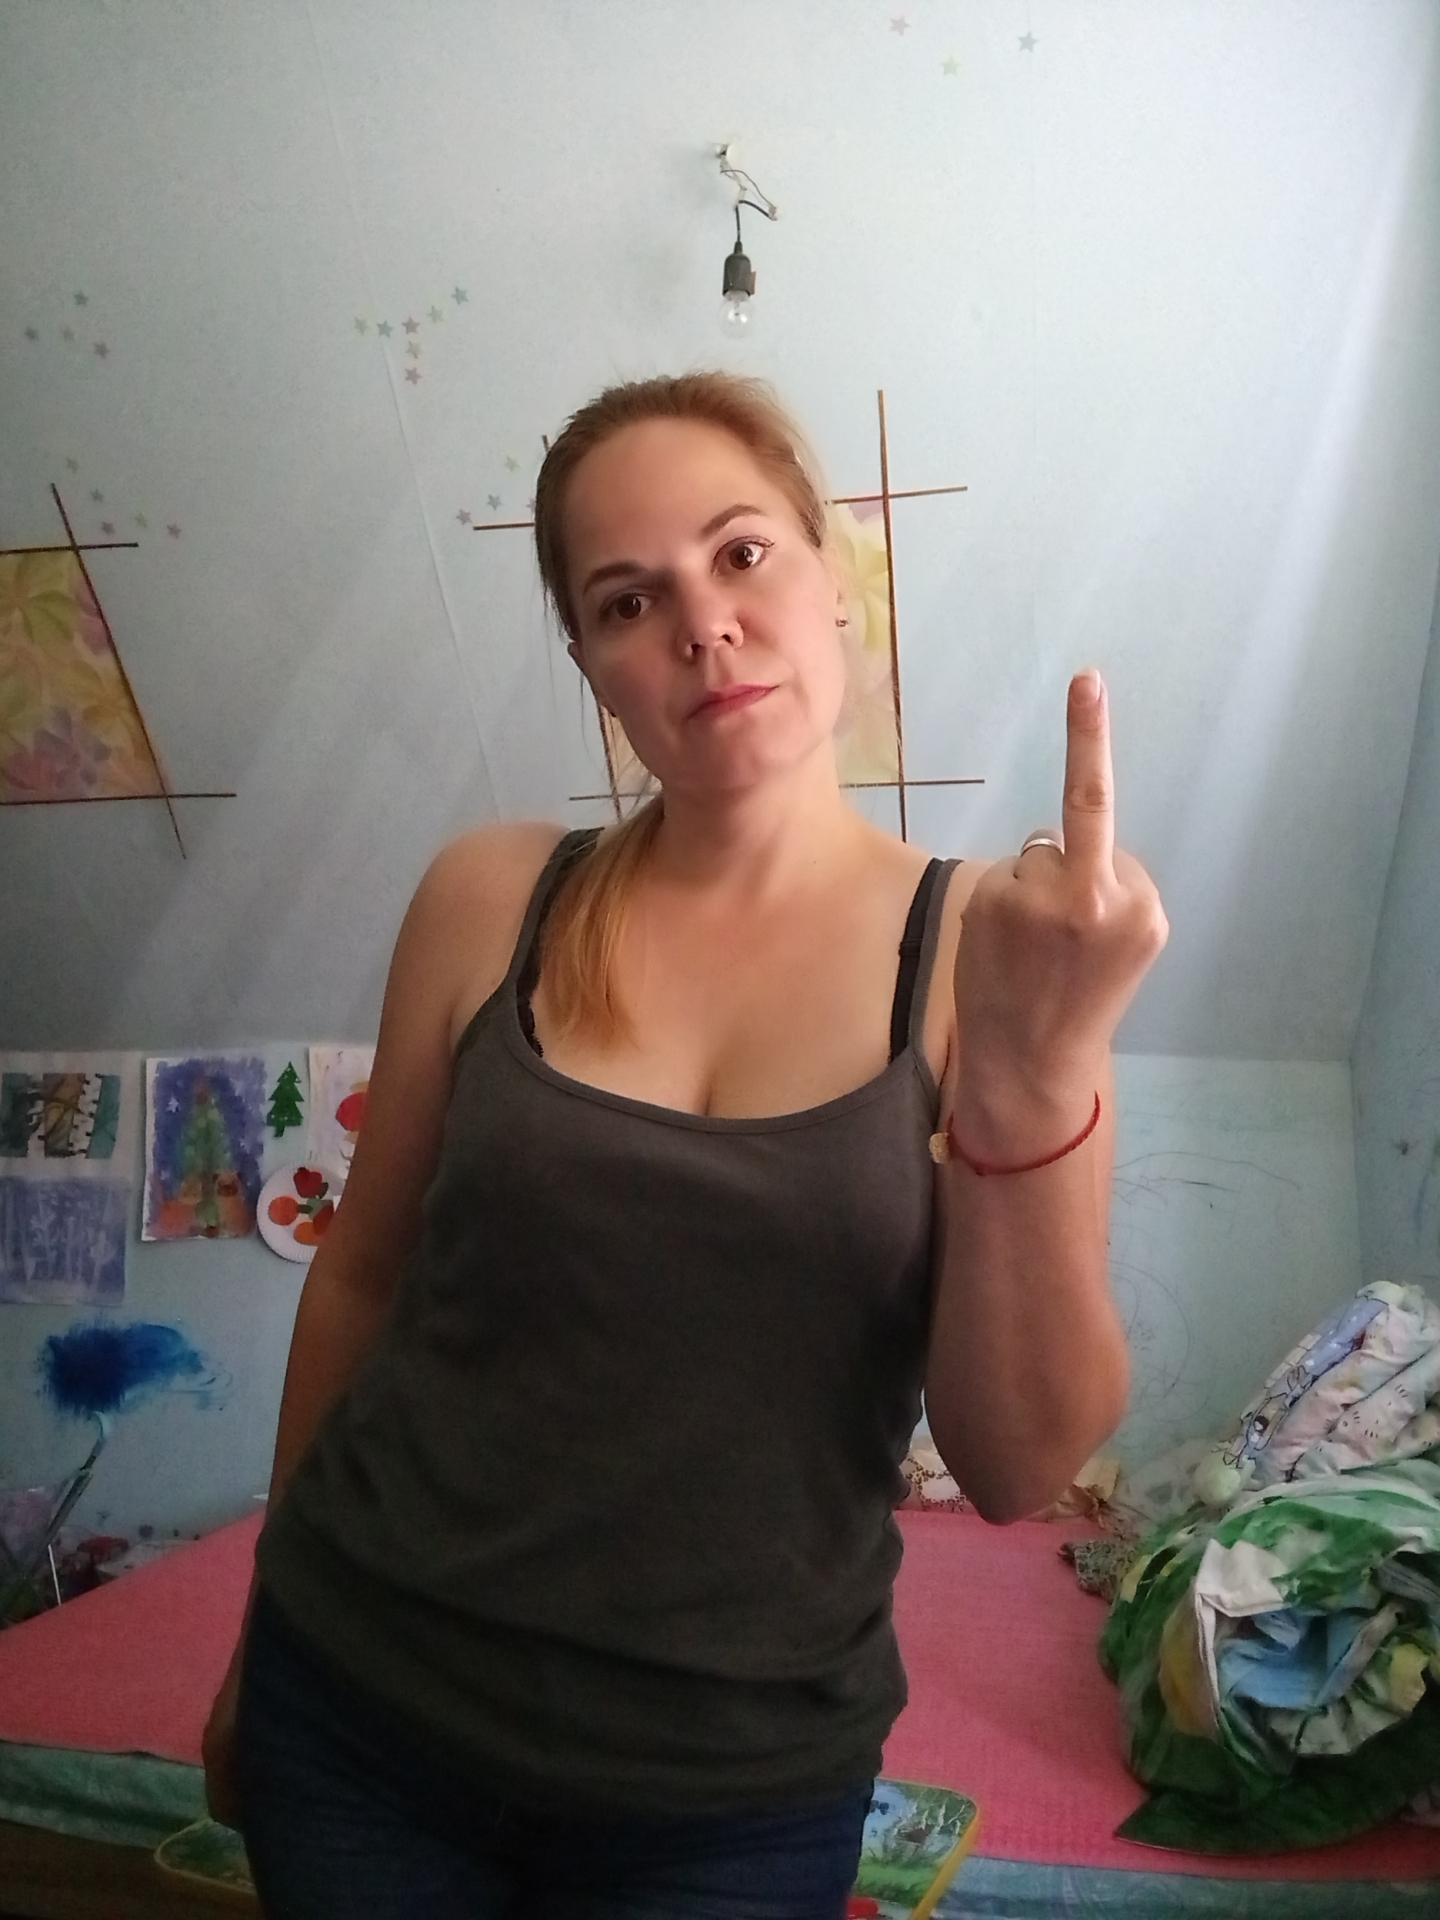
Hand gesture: middle_finger